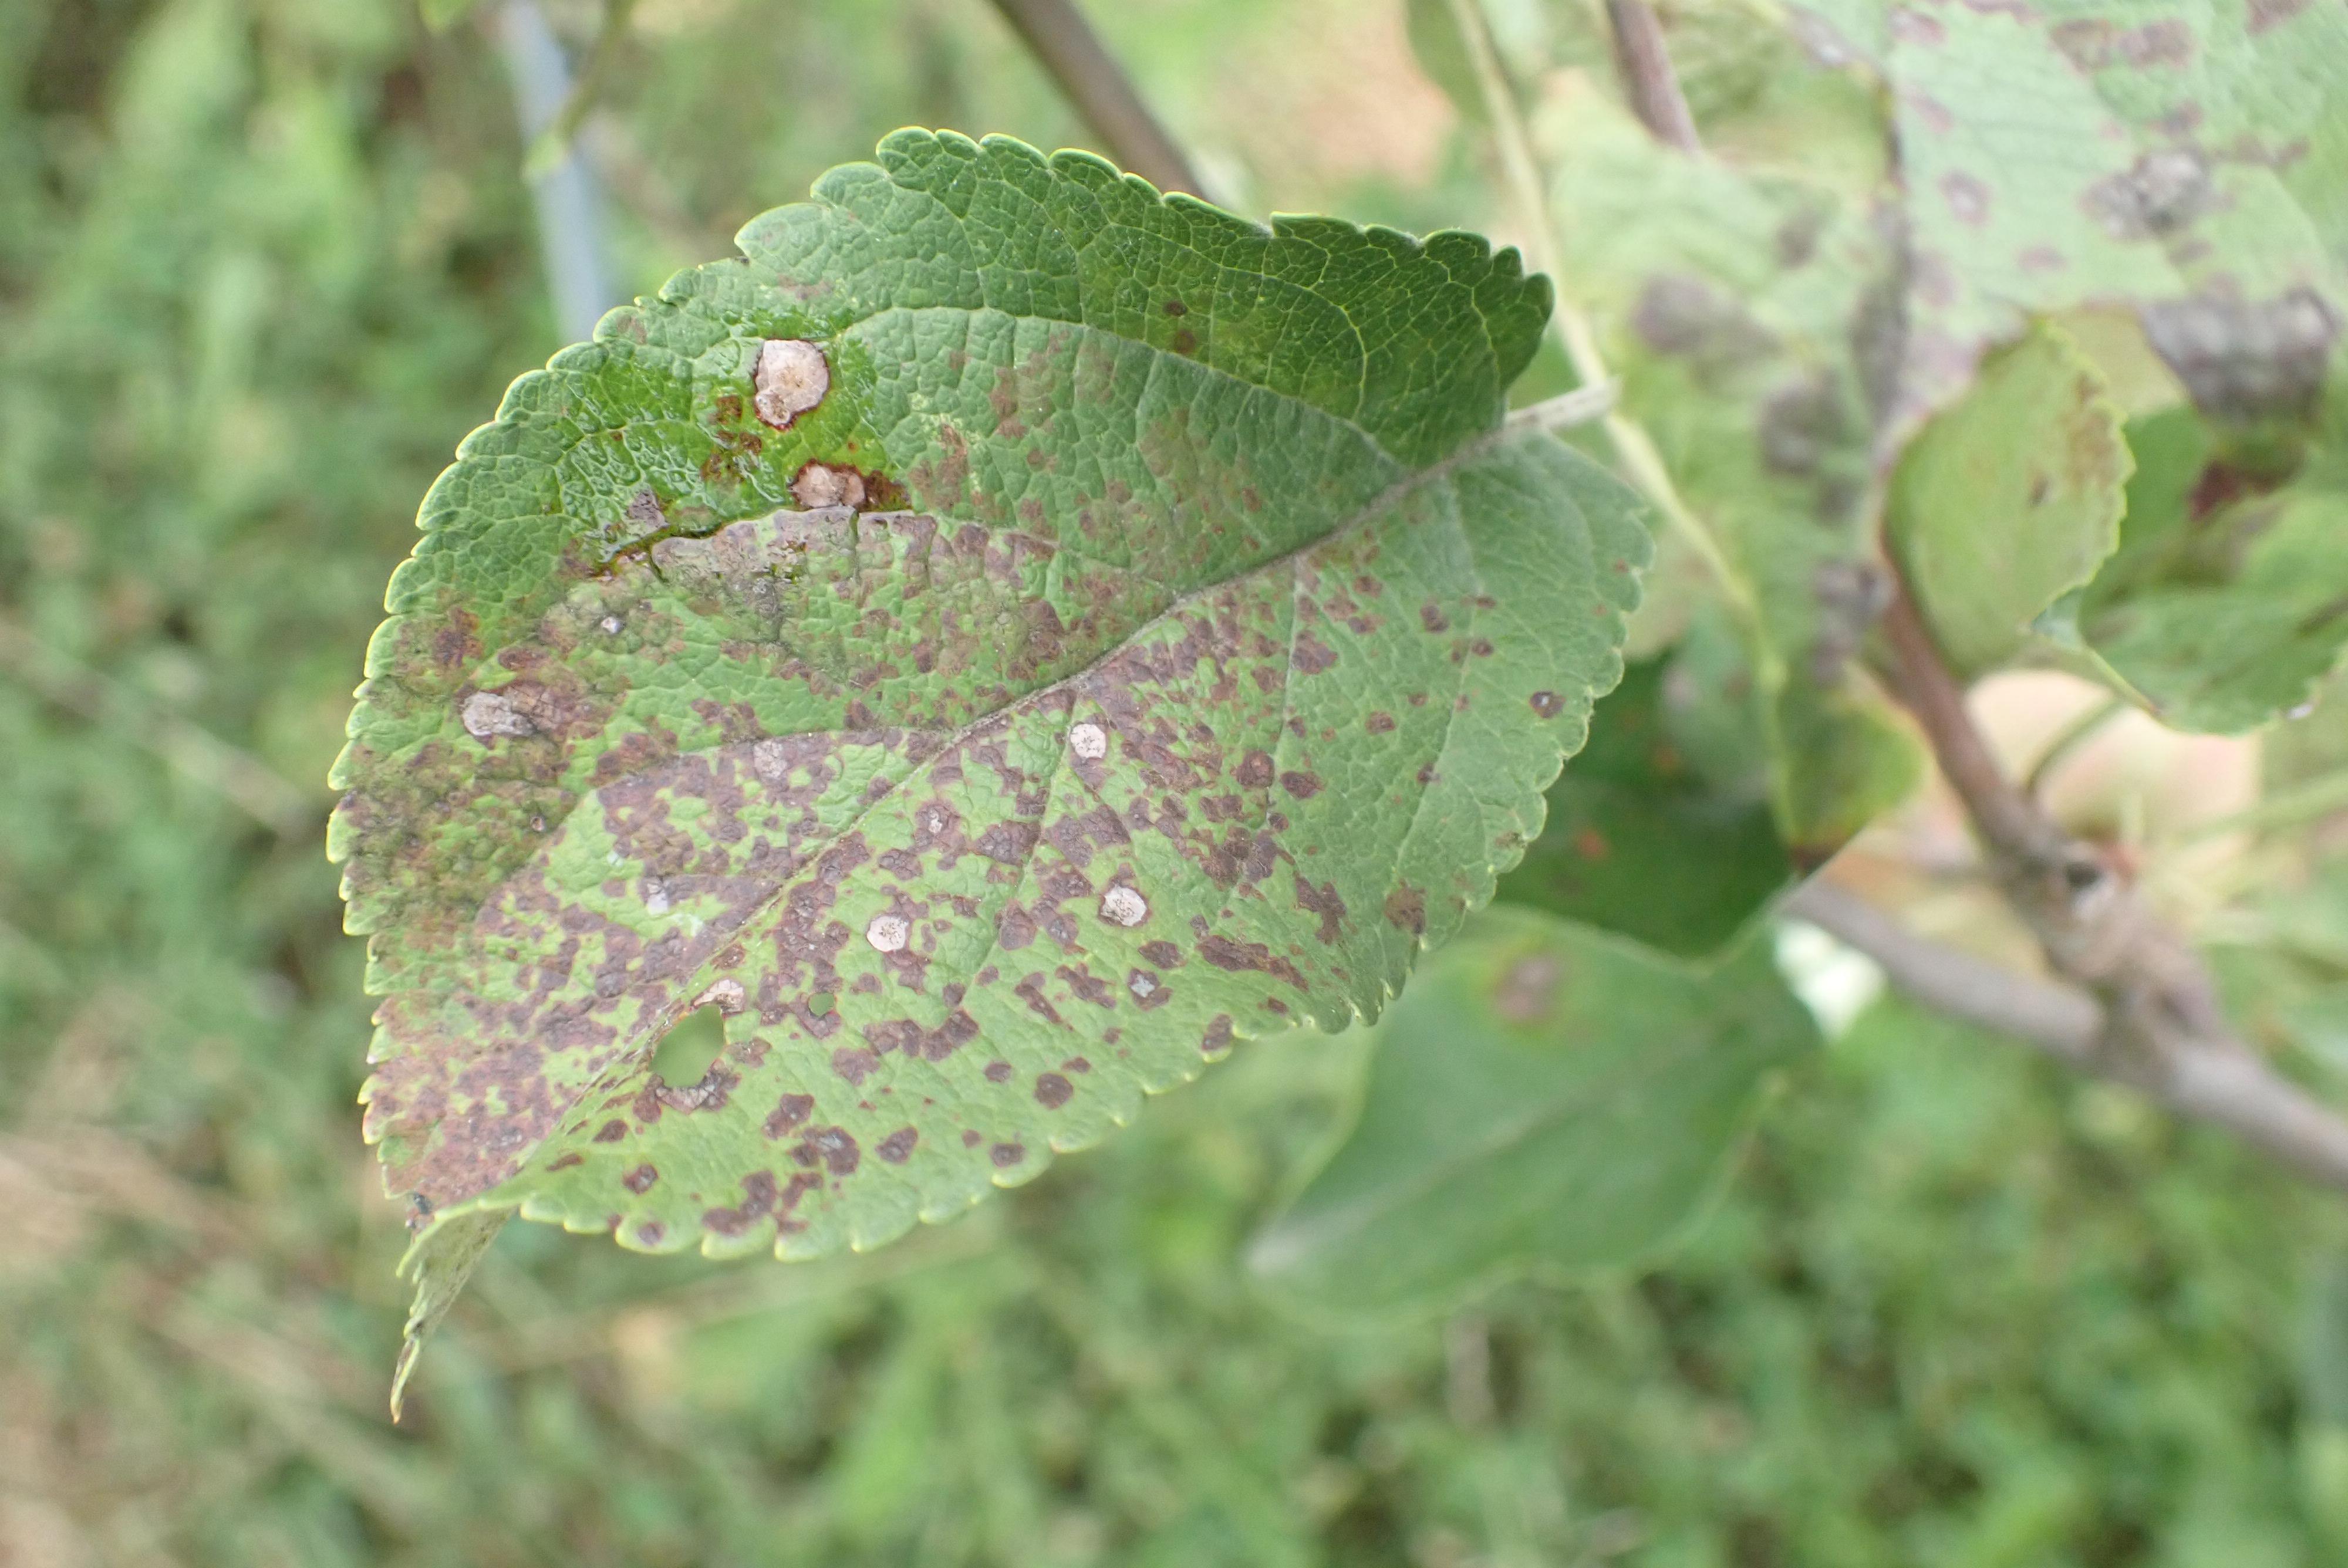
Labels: complex